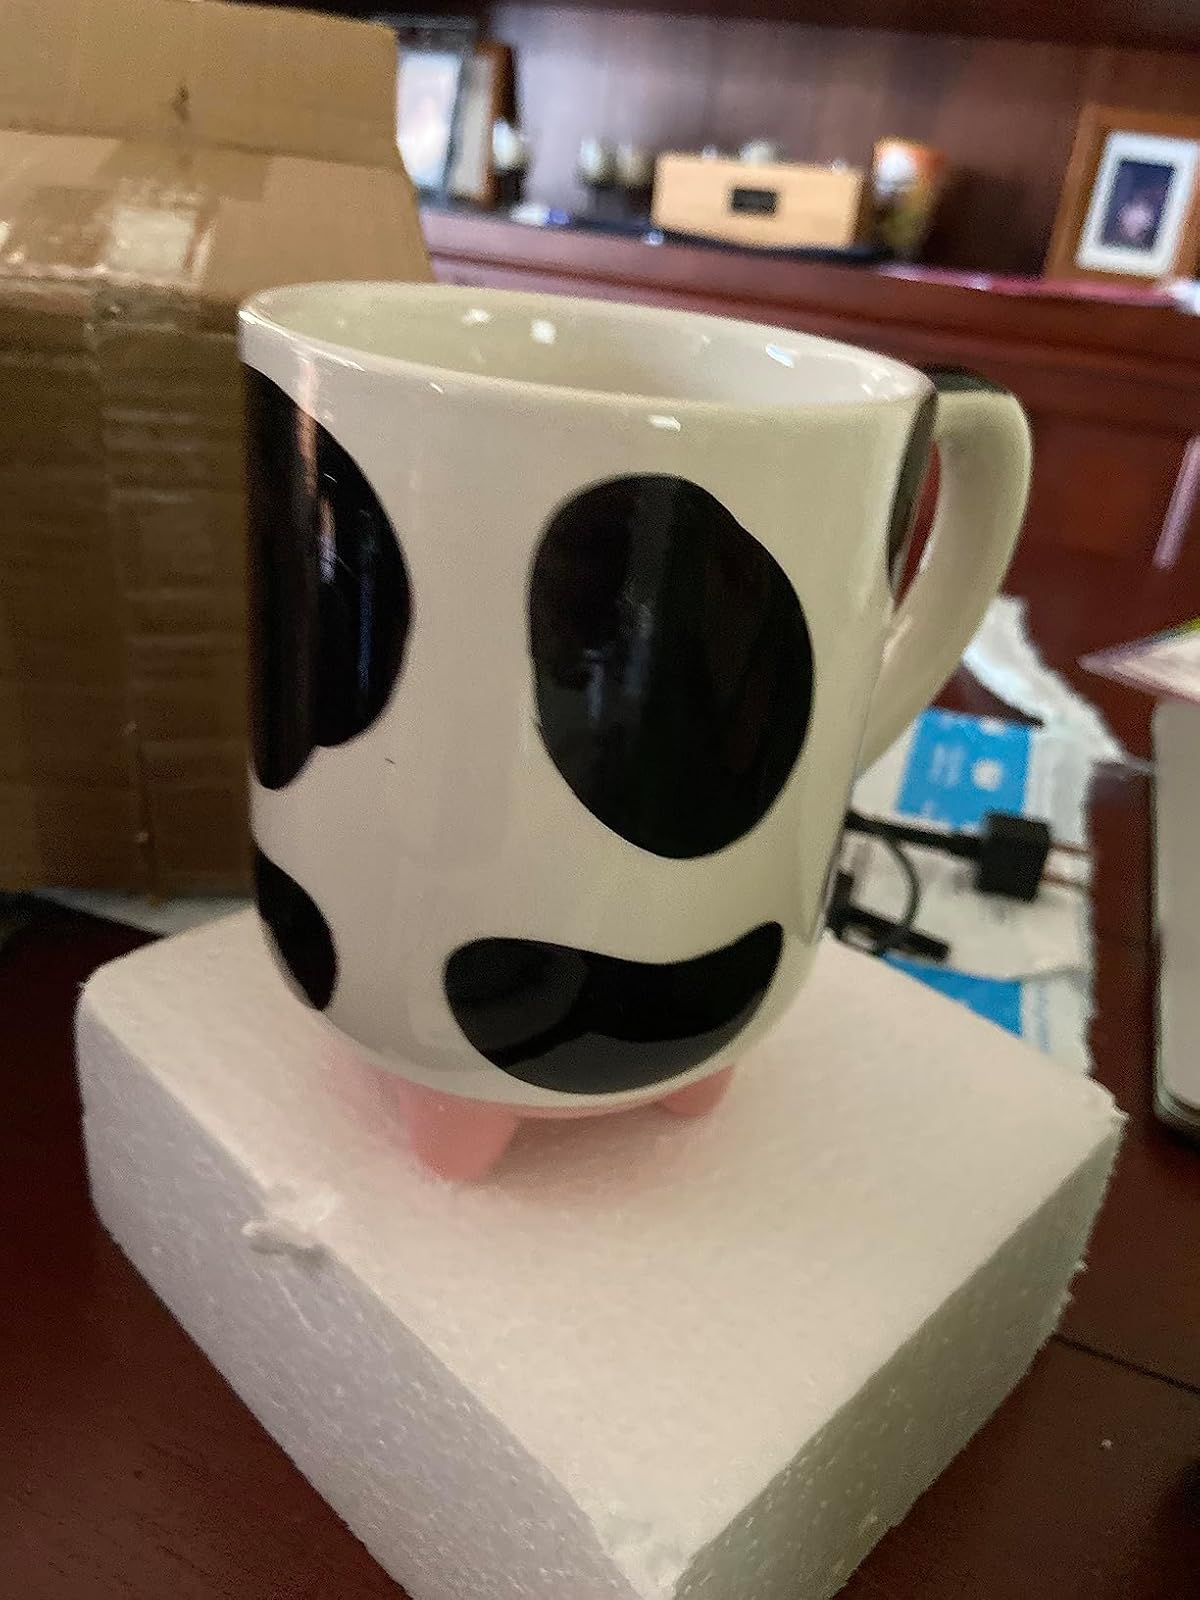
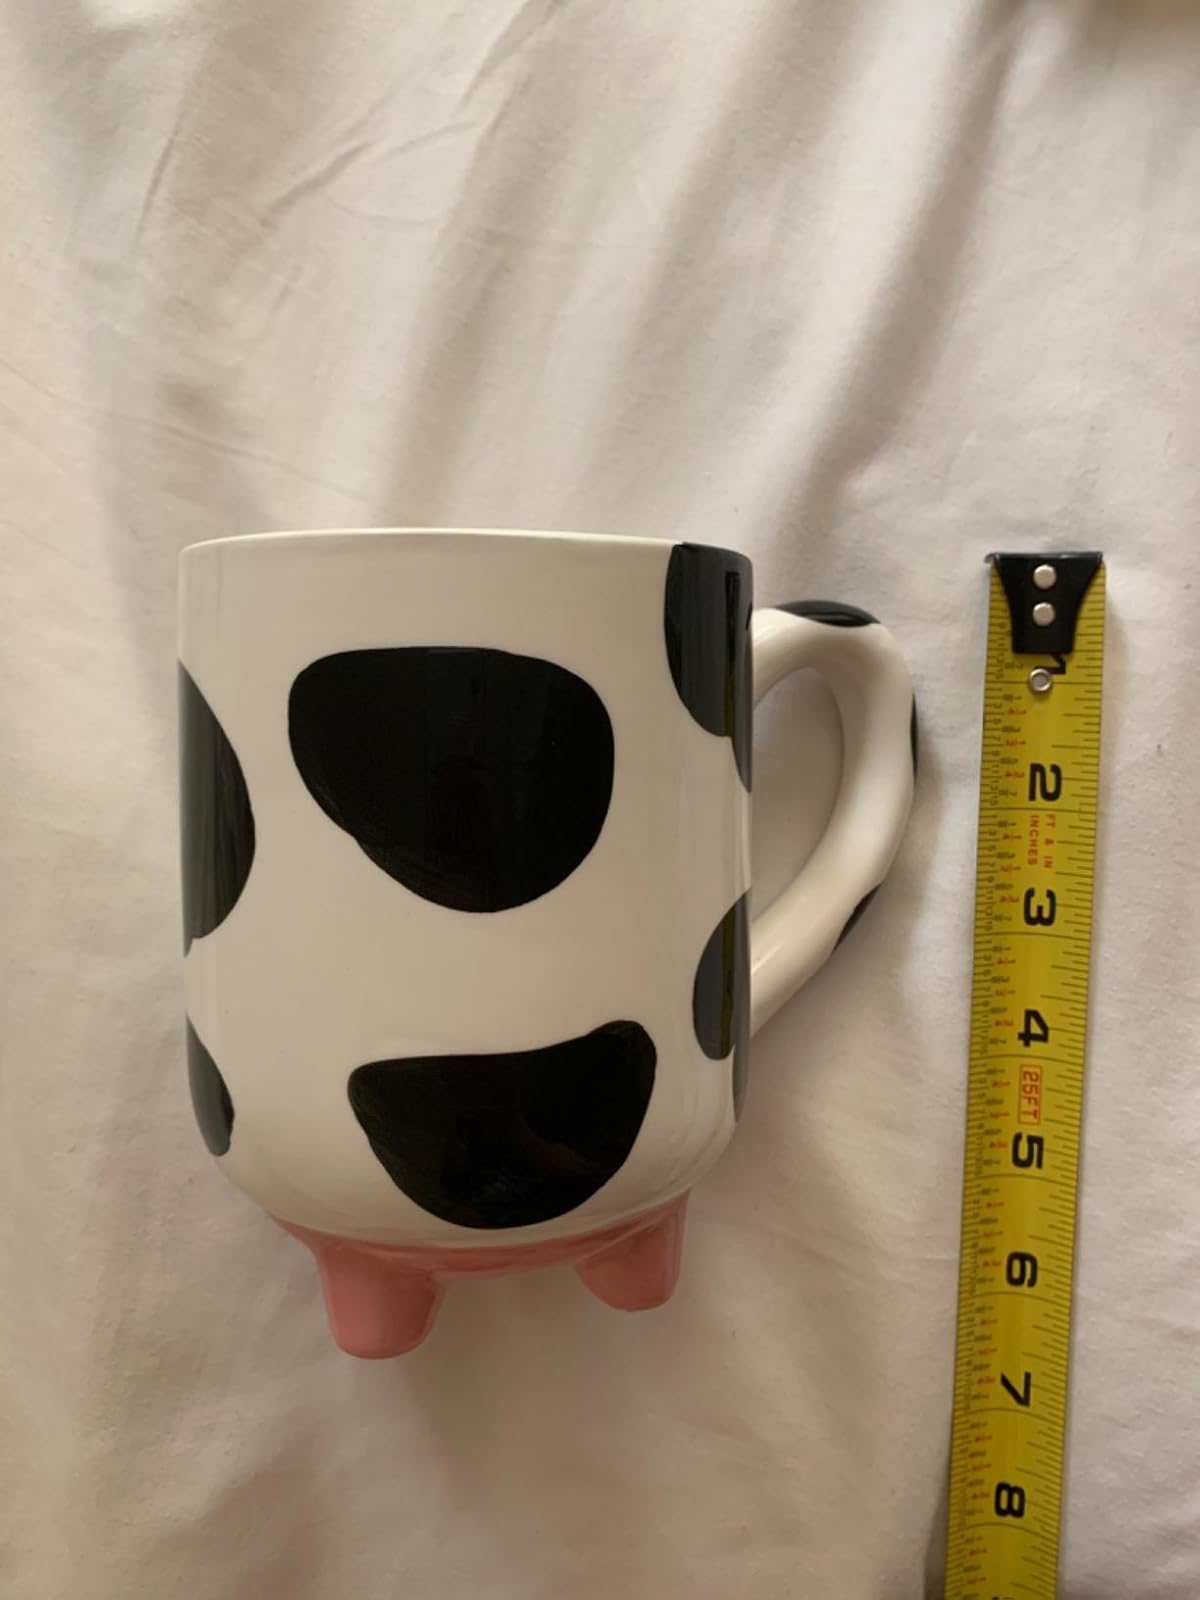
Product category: items_mug
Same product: yes